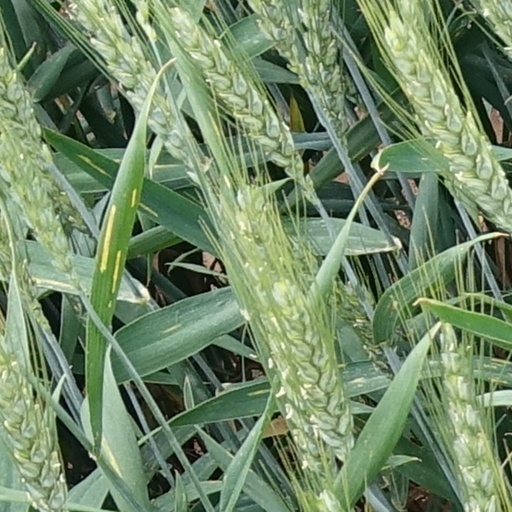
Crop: wheat